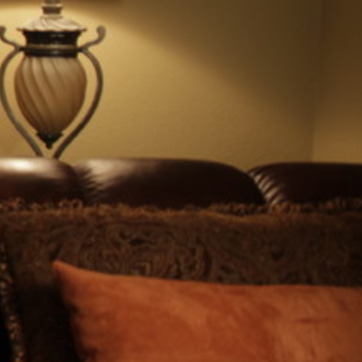
Material: leather